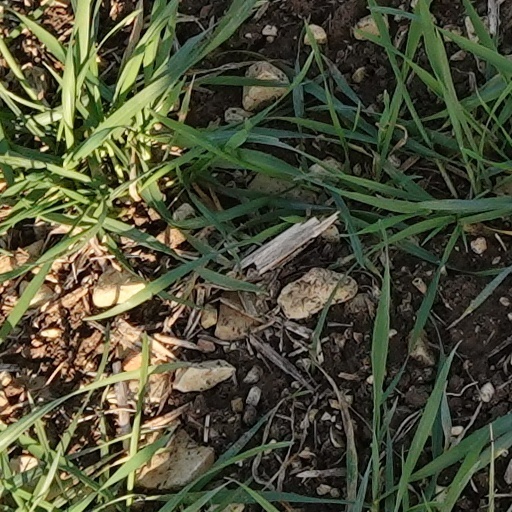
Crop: wheat